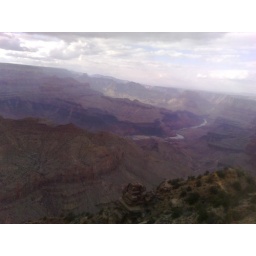
Colorado river in the back ground